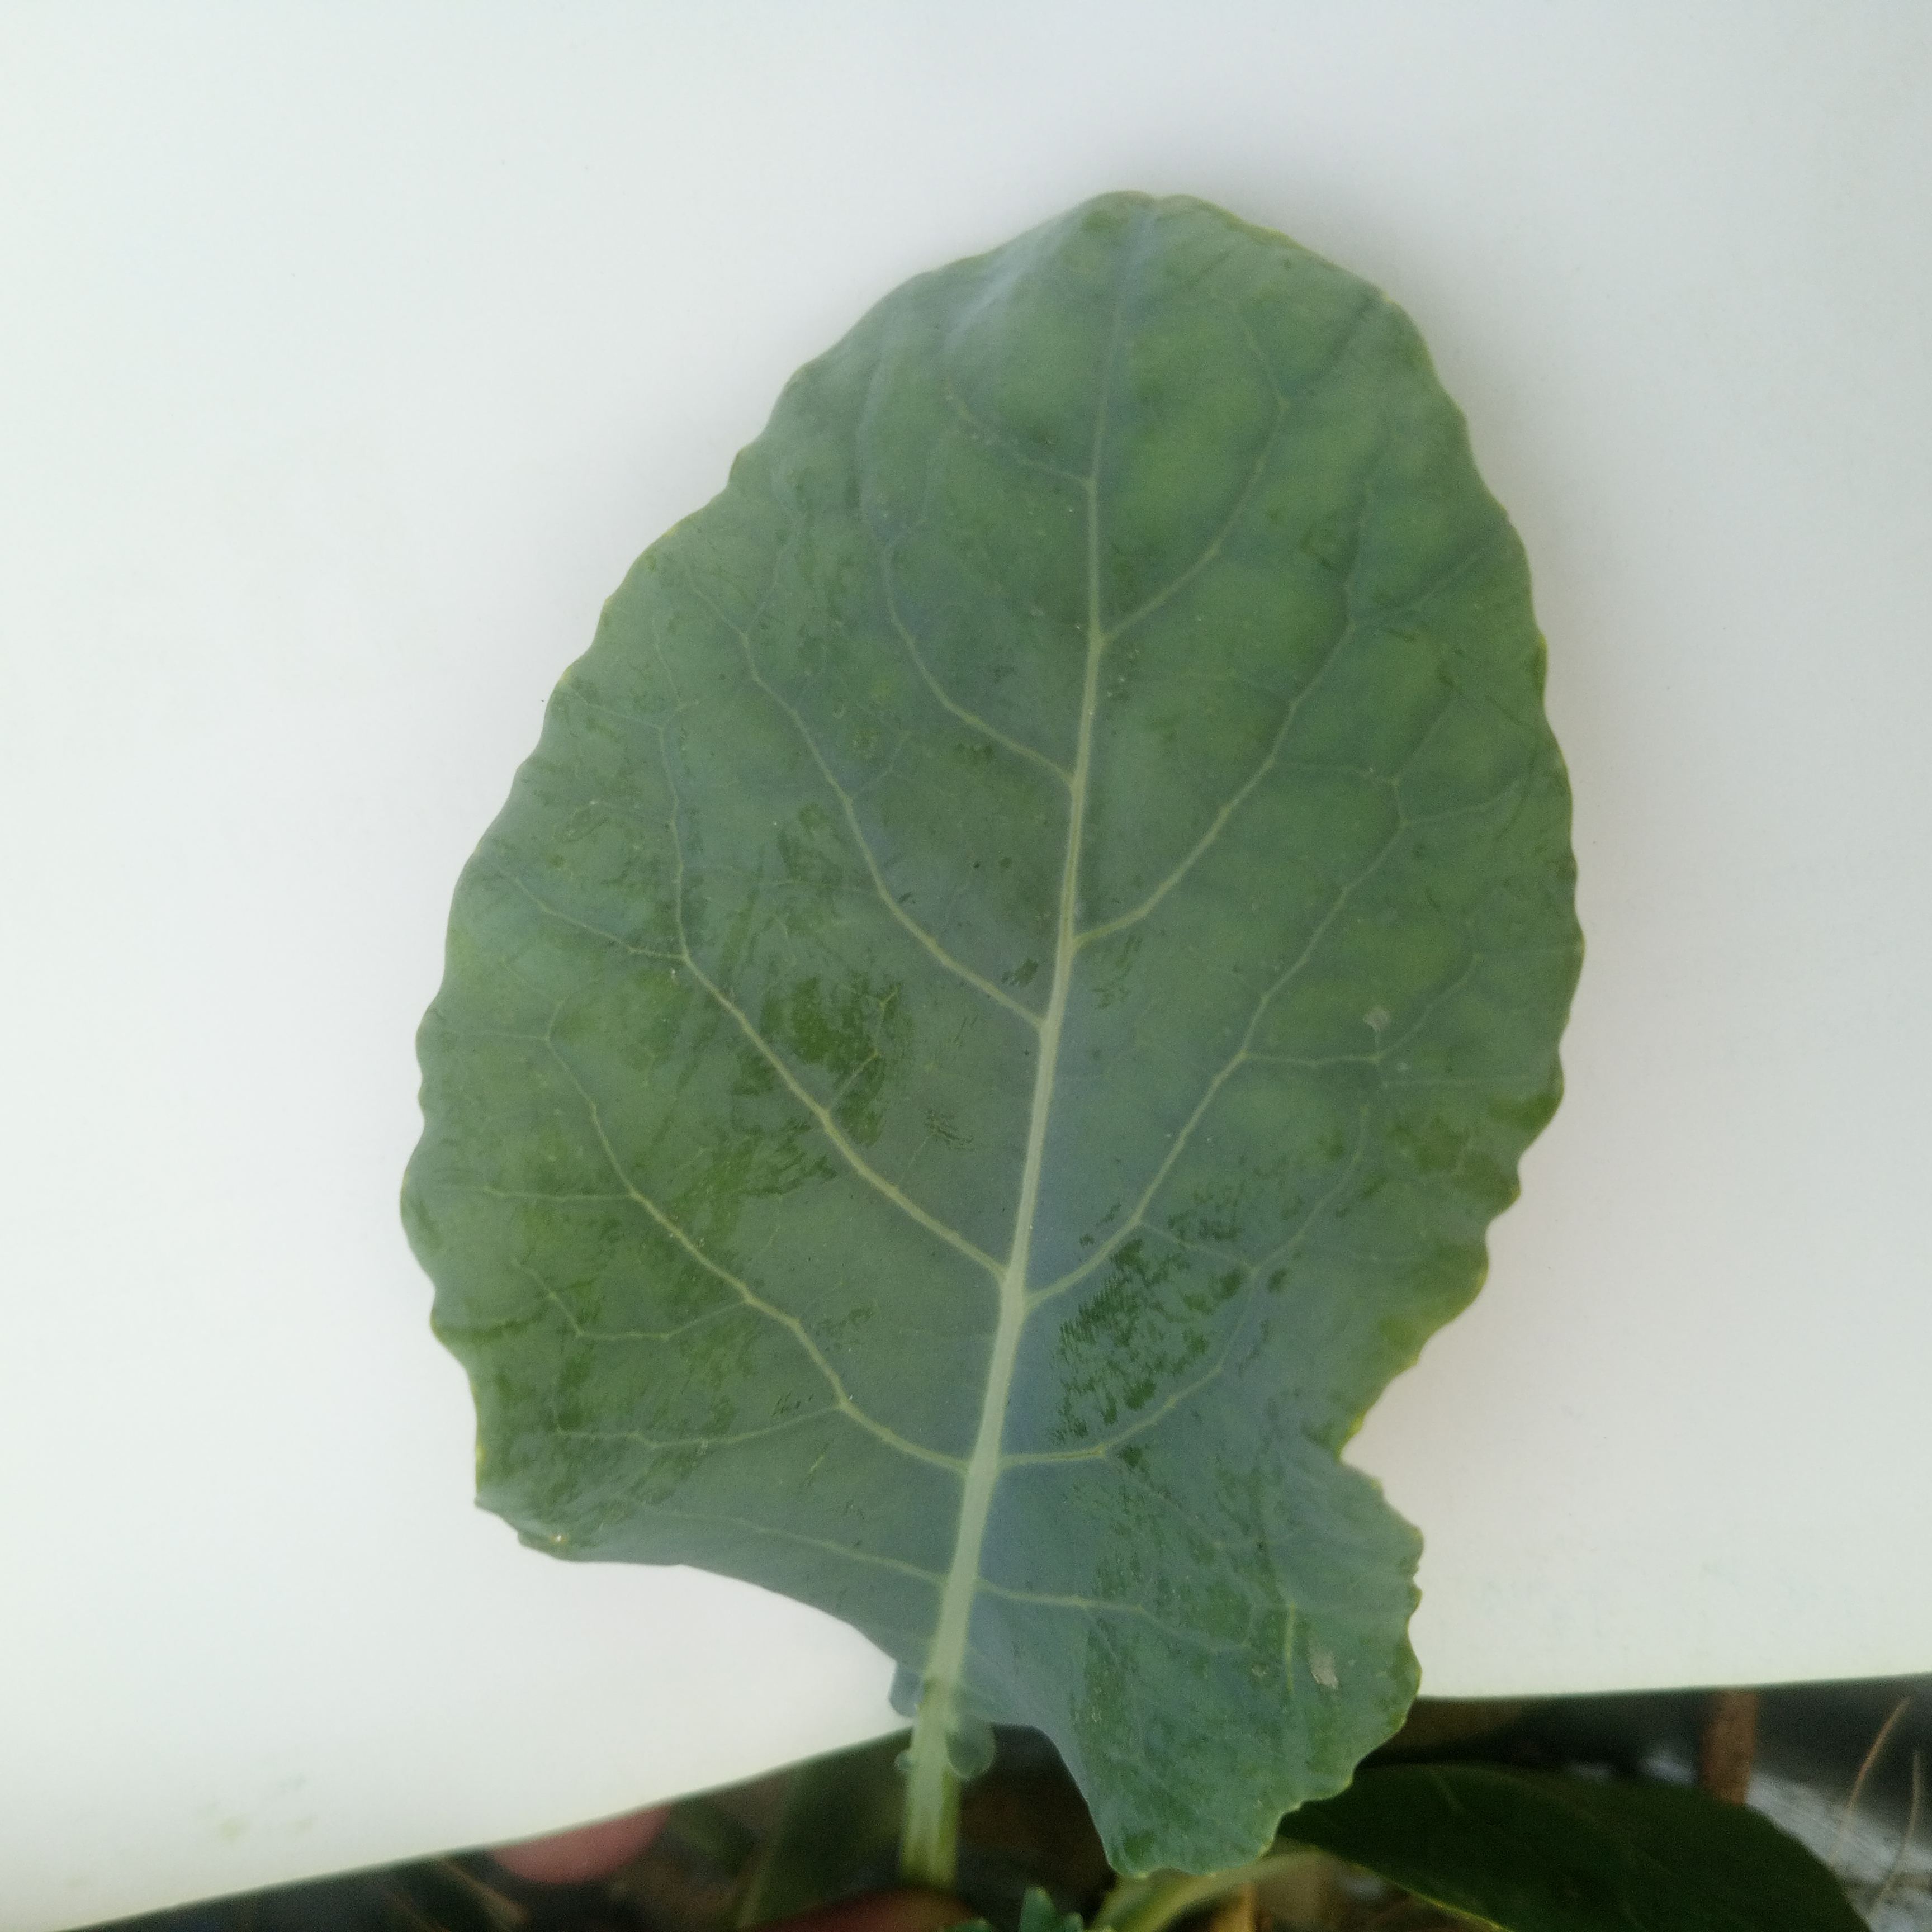
Label: Healthy